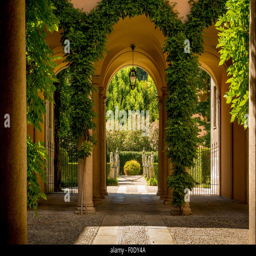
archway leading to a courtyard